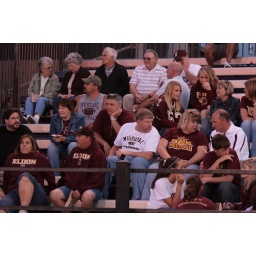
A handful of Eldon fans take seats in the home section.